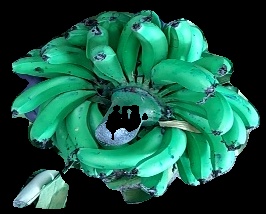
Variety: pachbale
Grade: grade3